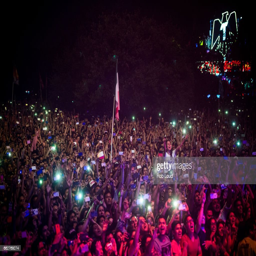
crowds attend performance at festival .